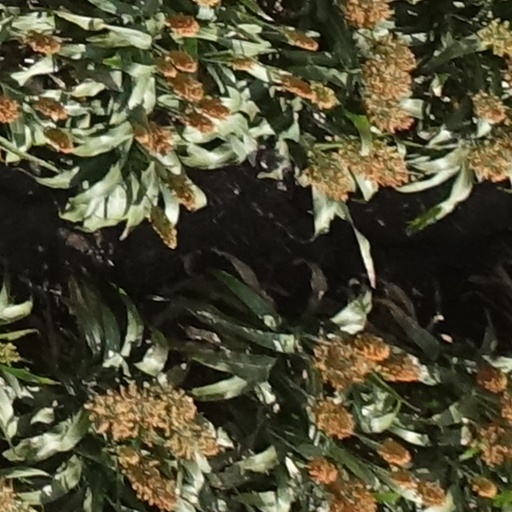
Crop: sorghum